Roscoe Turner

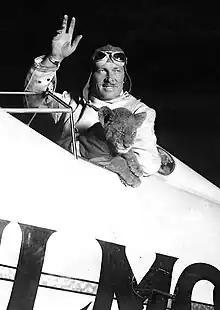
Roscoe Turner, and "Gilmore" as a cub (1930)

In early 1925, via a lease purchase agreement, and with sponsorship of the Curlee Clothing Company, The Roscoe Turner Aeronautical Corporation acquired the sole Sikorsky S-29-A, a twin-engine biplane with enclosed cabin for about 16 passengers plus open cockpit for the pilot. Turner used the aircraft through 1927 for commercial charters, publicity campaigns, passenger joy-riding and proposed record-breaking flights. In early 1928, Turner flew the S-29-A to California, for its conversion to a representation of a German Gotha bomber, under a lease agreement with film company Caddo Productions that was controlled by Howard Hughes. Caddo used the aircraft in Hughes' movie "Hell's Angels" (1930), often piloted by Turner. While being flown by another pilot during its final filmed stunt, it suffered an inflight failure and crashed with one fatality, after the pilot parachuted from the aircraft.